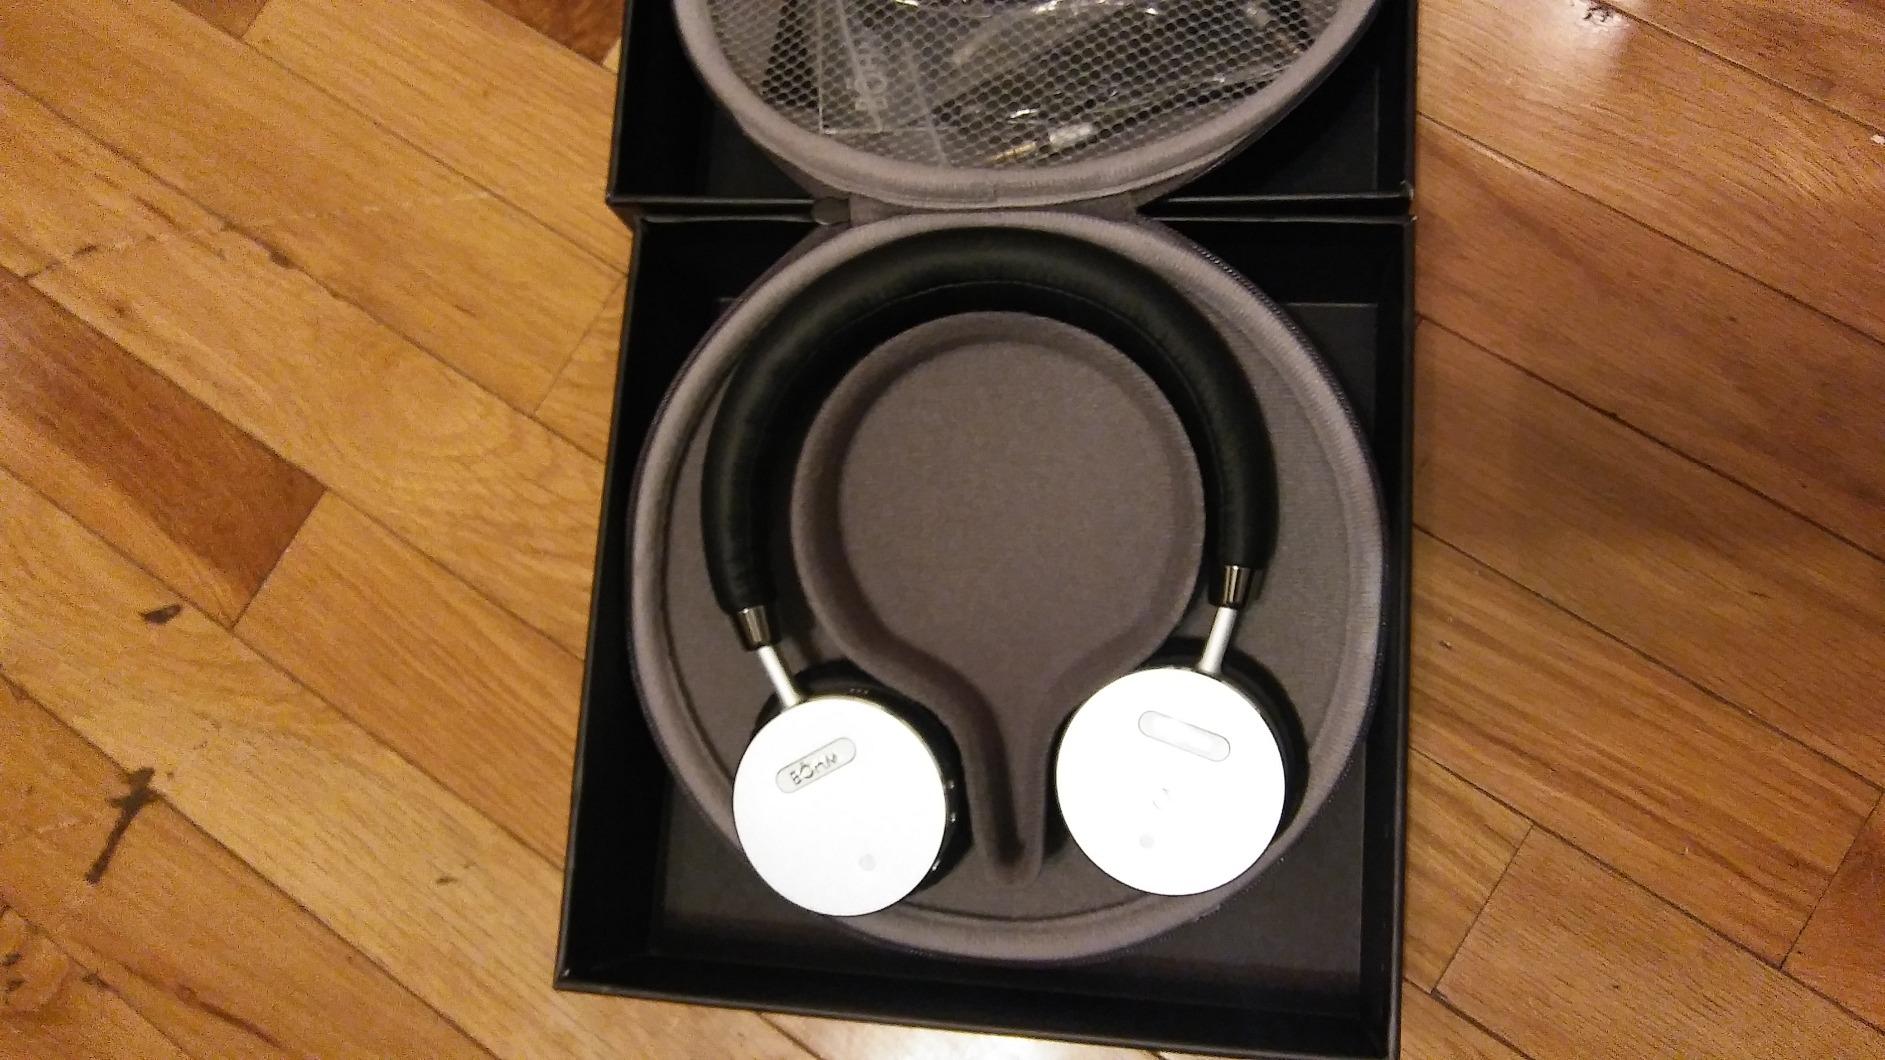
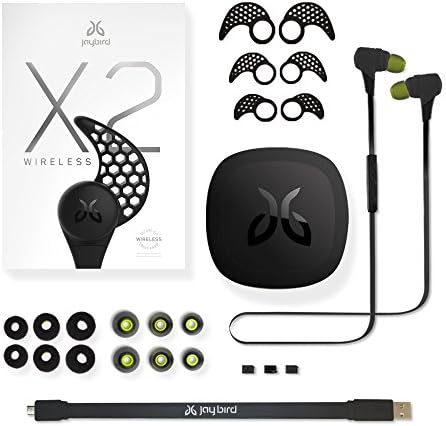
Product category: headphones
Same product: no